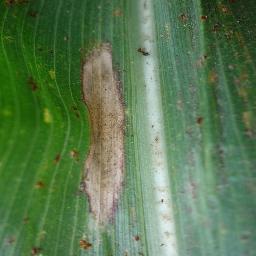
Label: Corn___Northern_Leaf_Blight